Sree Kanteerava Stadium

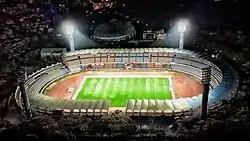
A view of the stadium

The central arena of the stadium consists of an eight-lane 400-metre synthetic athletic track, along with synthetic surfaced areas for field events like Shotput, Discuss, Javelin, Hammer throws, long jump, high jump, triple jump and pole vault. In addition to sporting events, the stadium also hosts walkathon, filmmaking, rallies and exhibition.